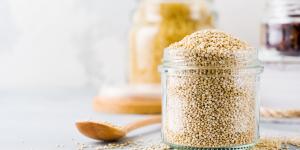
que es la quinoa y como se prepara